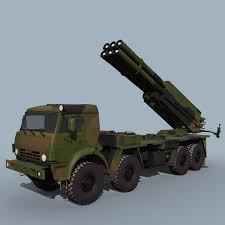
Label: Self Propelled Artillery